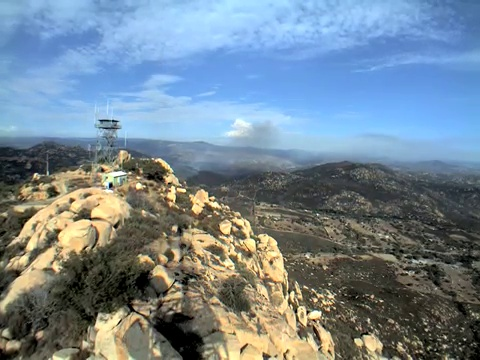
Fire: no
Smoke: yes